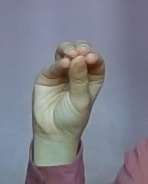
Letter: ha